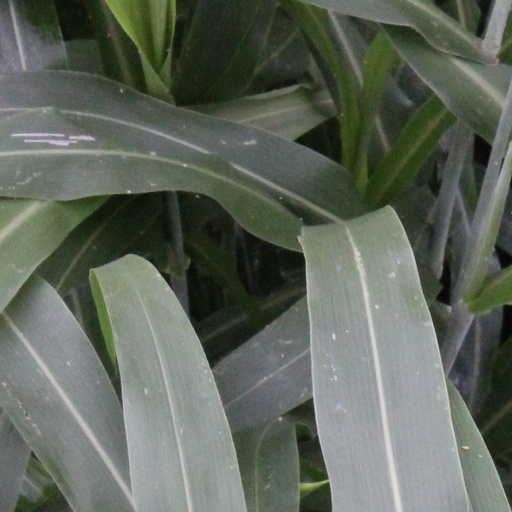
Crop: sorghum